Joe Jonsson

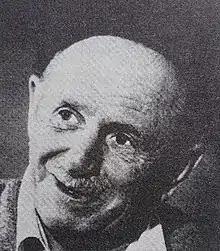
Josef Jonsson

At age 18 he went to sea for nine years, painting in his spare time. In 1915 he "jumped ship" in New Zealand where he worked for a while, then in Australia, finally settling down in Sydney where he studied painting full-time from 1918 to 1920 at the studio of John S. Watkins (1866–1942), becoming an instructor himself within a year. He worked as cartoonist with Smith's Weekly from 1924 to 1950 when it closed; the last artist still on staff. His jokes mostly centred on what he knew best: horses, ships and drunks.